TDRS-9

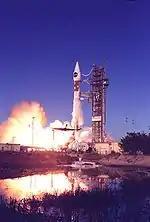
The launch of TDRS-I

An Atlas IIA rocket was used to launch TDRS-I, under a contract with International Launch Services. The launch occurred at 22:59 GMT on 8 March 2002, and used Space Launch Complex 36A at the Cape Canaveral Air Force Station.